The Exaltation of the Flower

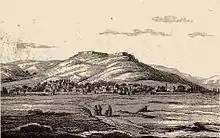
Farsala c. early 19th century

A precise description and interpretation of the work has remained elusive since its initial discovery in the 19th century. Scholars agree on some aspects and disagree on others. British Greek art scholar Martin Robertson notes that both women can be seen wearing the tubular peplos garment common to the Classical period. According to the descriptive text found in the Atlas database of the exhibited works of art at the Louvre, the women also are wearing a "kekryphalos", a hairnet in the Greco-Roman hairstyle, and appear to hold a type of flower, perhaps poppy or pomegranate. One of the women in the stele carries what resembles a bag, presumed to be carrying seeds in the interpretation.